Saint-Gervais-en-Belin

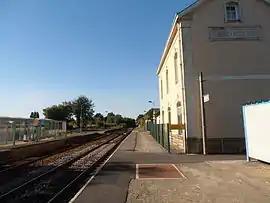
Laigné - Saint-Gervais railway station

Saint-Gervais-en-Belin is a former commune in the Sarthe department in the region of Pays de la Loire in north-western France. On 1 January 2025, it was merged into the new commune of Laigné-Saint-Gervais.